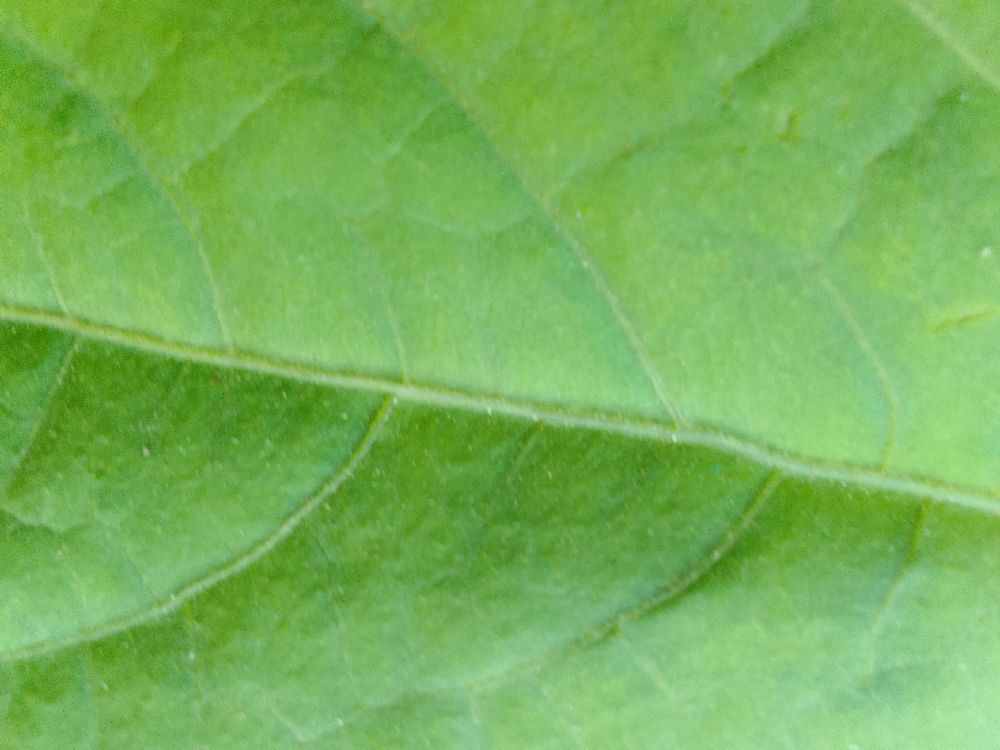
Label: healthy